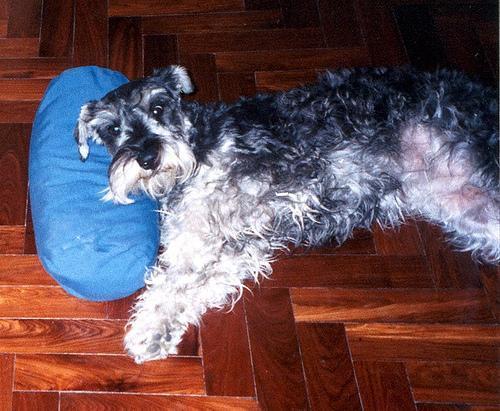
standard_schnauzer